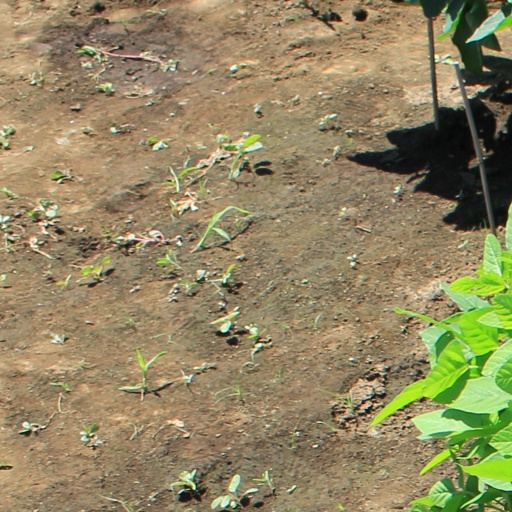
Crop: soybean